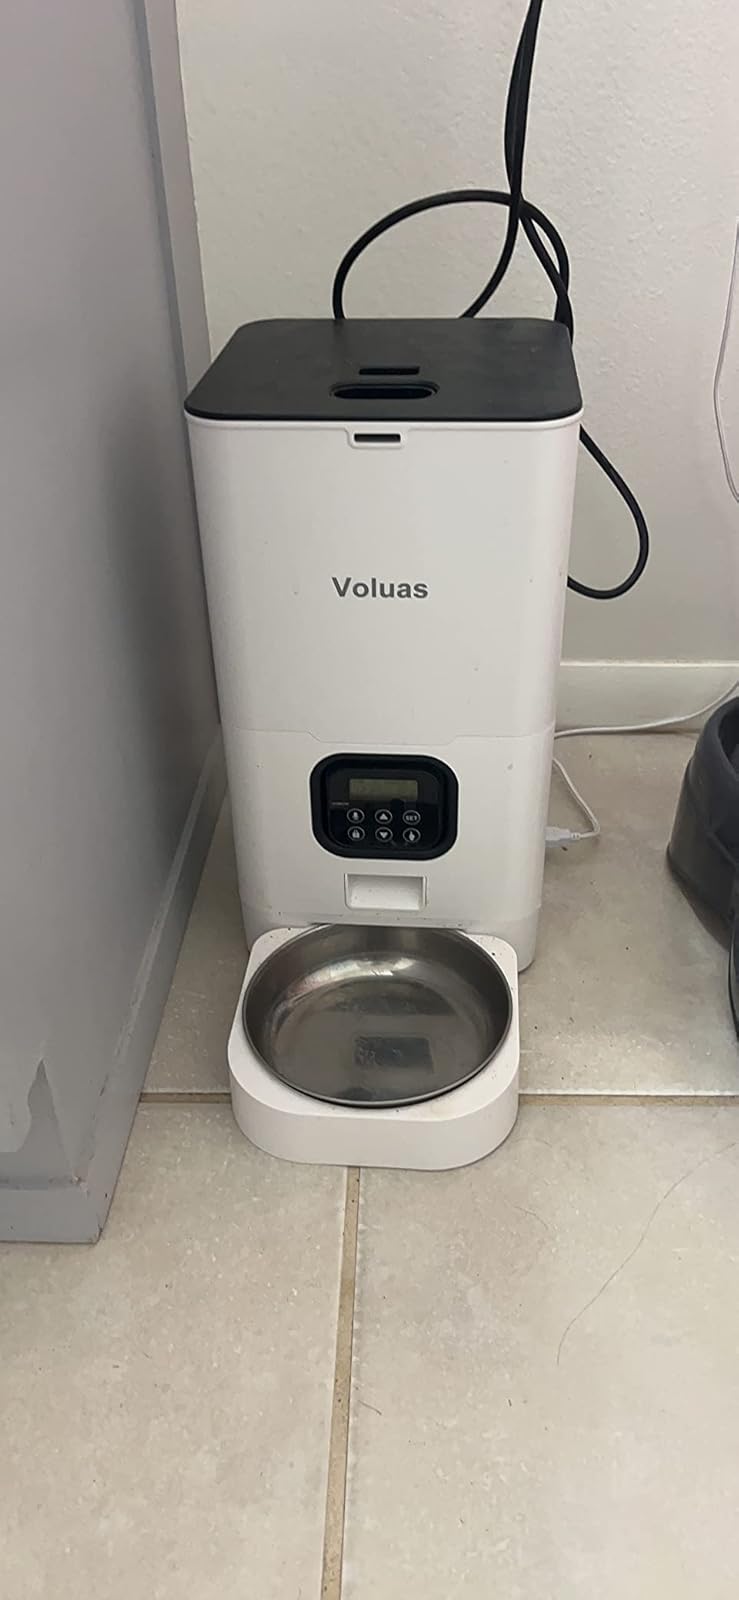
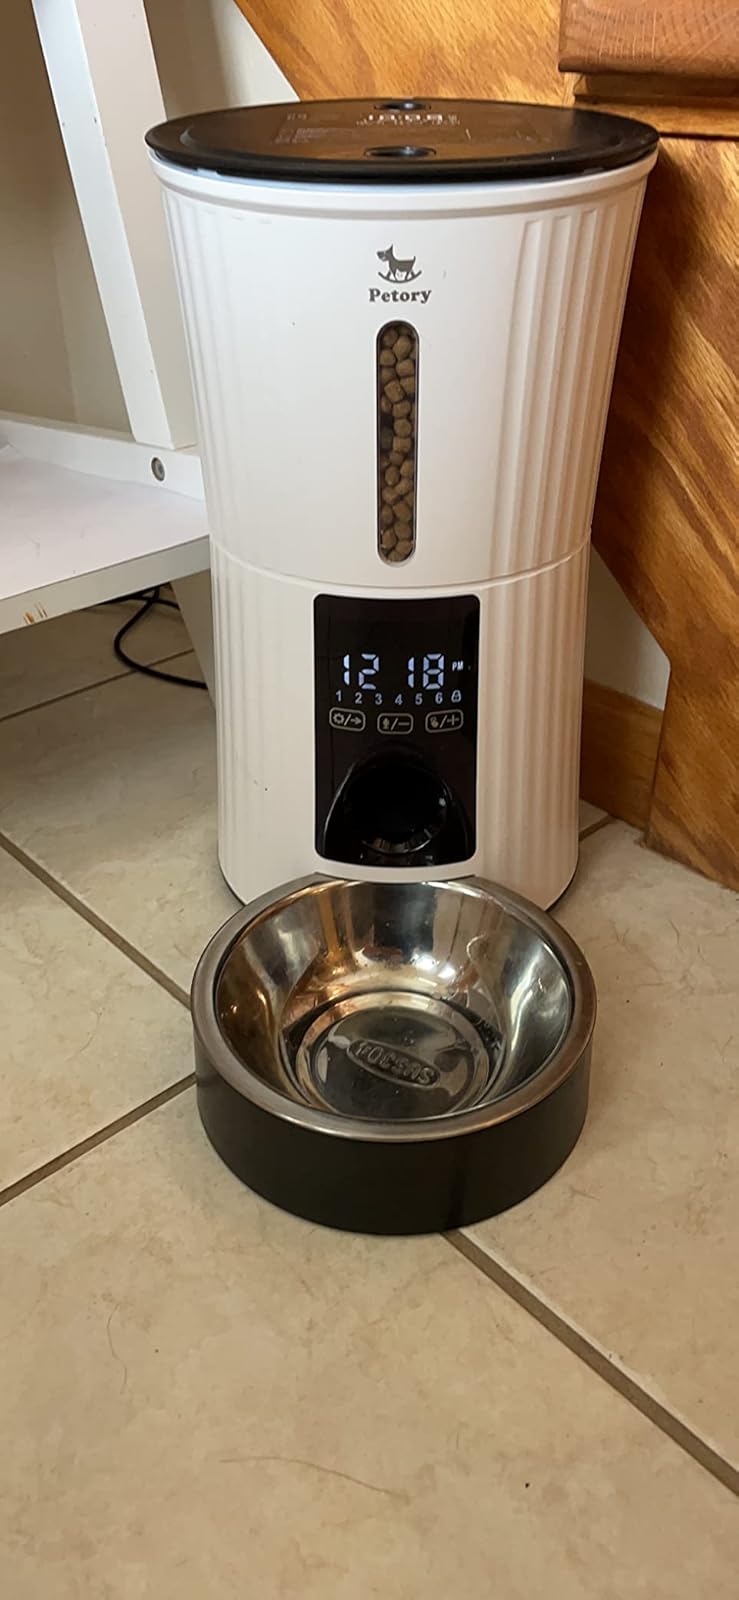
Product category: items_feeder
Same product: no